Asada Tokunori

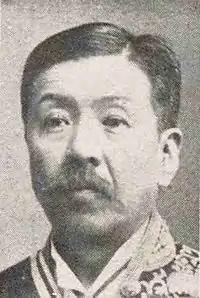
Asada Tokunori

Asada Tokunori (November 21, 1848 – March 30, 1933) was a Japanese politician from the Meiji era. He served as governor of Hiroshima Prefecture in 1897–1898 and 1898–1903, governor of Kanagawa Prefecture (1889–1891, 1898–1900), Nagano (1891–1896) and Niigata Prefecture (1896–1897). He also served as the director of the Public Communications Bureau in the Foreign Ministry under Foreign Minister Inoue Kaoru.